Geography and climate of Winnipeg

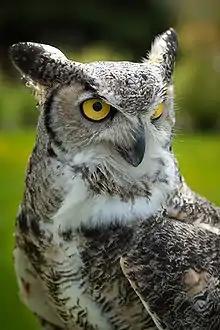
The great horned owl can be found in Winnipeg.

A major flood in 1950 caused a State of Emergency to be declared and the Canadian Army was brought in to protect residents and property. Because of the flood, 100,000 residents were evacuated from their homes and approximately 10,000 homes were destroyed, along with many hospitals, schools and businesses. The flood prompted the Government of Manitoba, under former premier Dufferin Roblin, to build the Red River Floodway. The floodway is colloquially referred to as Duff's Ditch, and is a long diversion channel that protects Winnipeg from flooding.